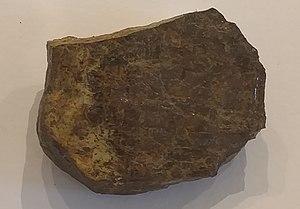
La thoreaulite est un minéral découvert au Zaïre, de formule SnTa₂O₆.